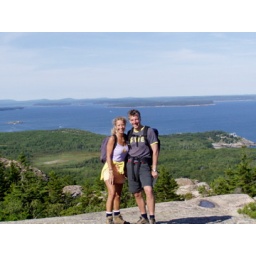
Hiking in the white mountains with Roeland